United States Navy operations during World War I

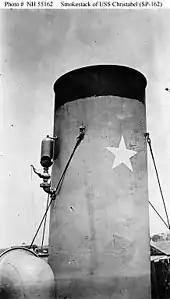
s white star, the symbol for a U-boat kill.

The auxiliary yacht twice engaged the on May 21 off the coast of Spain while escorting a British merchantman. That afternoon, an oil slick was spotted by "Christabel"s crew, and later, the wake of the submarine was spotted. Depth charges were dropped, but the submarine escaped and returned to harass the convoy that night. At about 11:00 p.m., lookouts on "Cristabel" sighted a periscope and immediately maneuvered to fire depth charges. Several successive hits damaged the U-boat, but it escaped and had to cruise on the surface to Santander to prevent its sinking. The crew of "UC-56" were interned by Spain, but the U-boat was scuttled rather than be handed over. During the action, a few depth charges became loose aboard "Christabel", and at great personal risk Ensign Daniel Augustus Joseph Sullivan secured them, earning him the Medal of Honor.